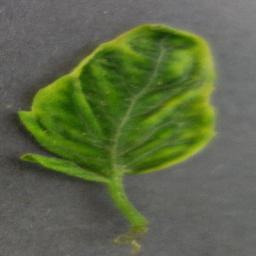
Label: Tomato___Tomato_Yellow_Leaf_Curl_Virus